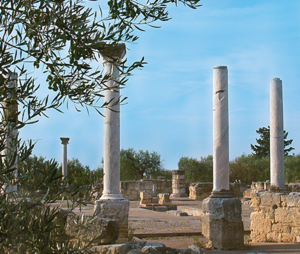
Canosa di Puglia est une ville italienne d'environ 29 580 habitants, située dans la province de Barletta-Andria-Trani dans les Pouilles, dans l'Italie méridionale.
La province de Barletta-Andria-Trani est une province italienne des Pouilles septentrionales qui compte environ 390 000 habitants.
La région des Pouilles, dite plus couramment les Pouilles, voire la Pouille, est une région d'Italie, située dans l'extrême sud-est du pays. Son gentilé est Apulien. La région compte un peu plus de 4 millions d'habitants et son chef-lieu et principale agglomération est Bari. Délimitée par les régions de Molise au nord, de la Campanie à l'ouest et de la Basilicate au sud-ouest, la région est baignée par la mer Adriatique à l'est et la mer Ionienne au sud. Administrativement, la région comprend la ville métropolitaine de Bari et les provinces de Barletta-Andria-Trani, Brindisi, Foggia, Lecce et Tarente.